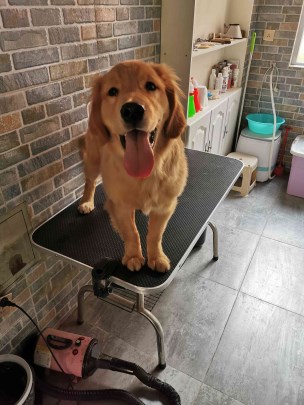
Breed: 5355-n000126-golden_retriever